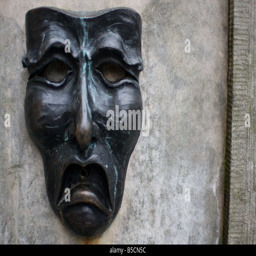
a sad face on a small statue